German atrocities committed against Polish prisoners of war

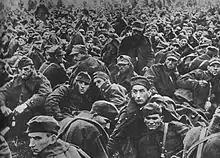
Soldiers of the Polish Army taken prisoner by German troops in September 1939

Before the war began, the Wehrmacht high command issued many radical and racist communiqués to its soldiers. In them, it warned soldiers against the alleged "fanatic" hatred of Poles towards the Germans and warned them to expect guerrilla warfare, sabotage and diversion, likely to be organized by Polish soldiers dressed in civilian clothes. This mentality likely increased the number of atrocities committed by the Germans on both Polish prisoners of war and civilians. According to Geoffrey P. Megargee, such war crimes were the result of contempt for Poles and Polish soldiers, encouraged by Nazi propaganda, which described them as German-hating "Untermenschen"; and lack of preparation, resources, and will to secure surrendered Polish soldiers. In addition, plans formulated by the German General Staff, prior to the invasion, authorized the SS to carry out security tasks on behalf of the army that included the imprisonment or execution of Polish citizens, whether Jewish or gentile.